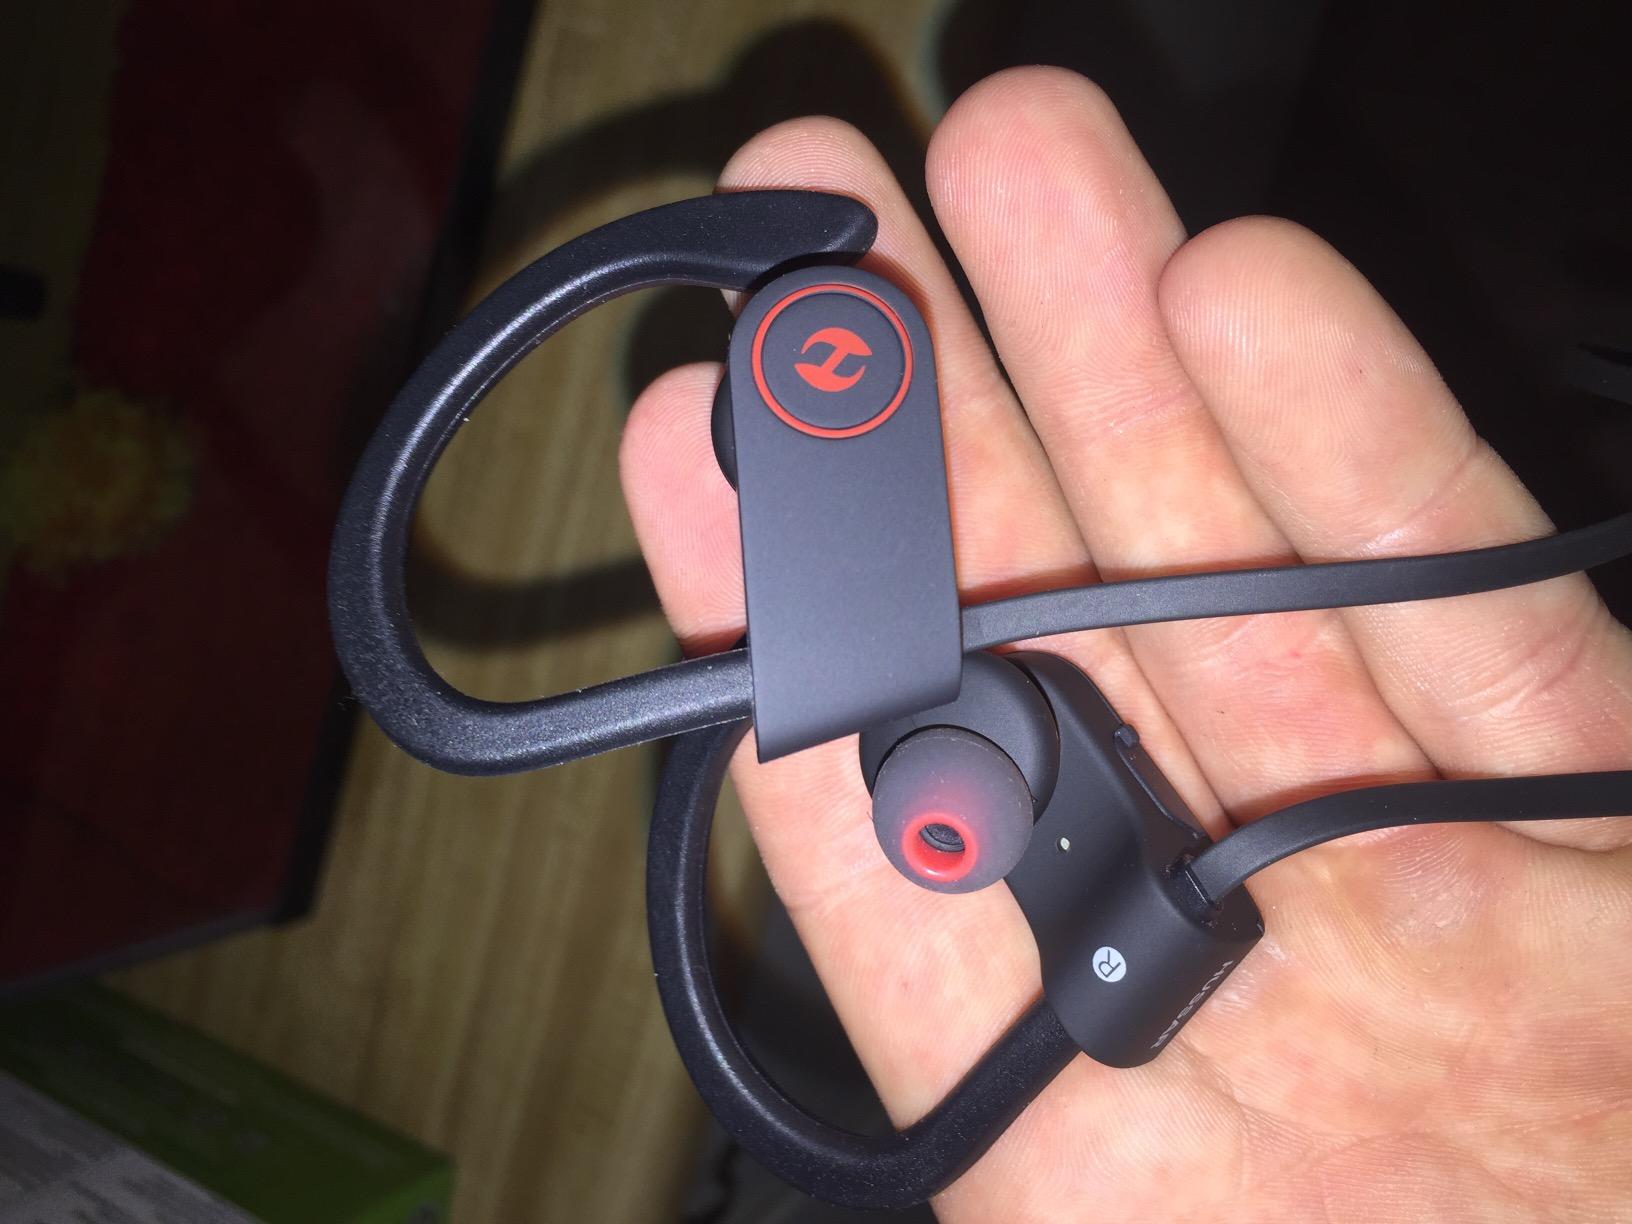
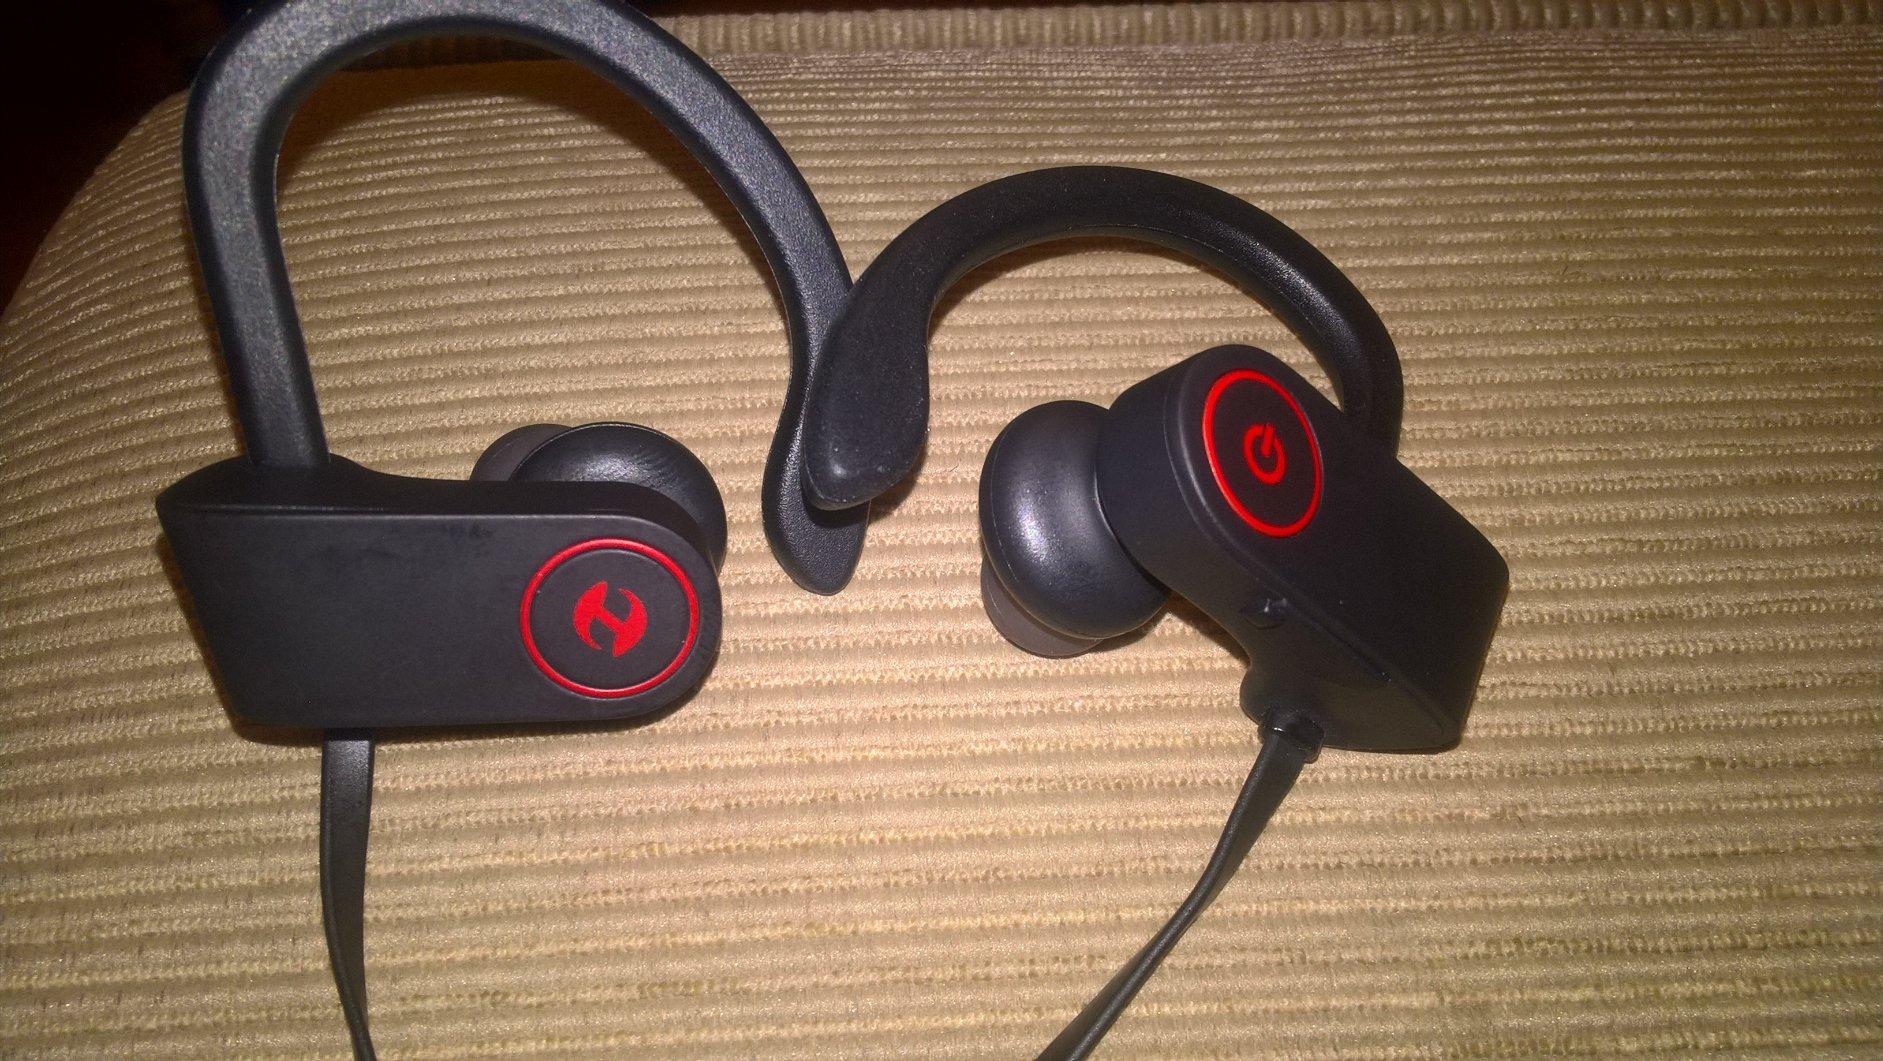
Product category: headphones
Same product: yes